Boeing 737

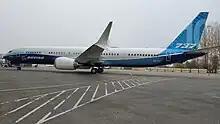
737 MAX 10 prototype during its roll-out ceremony.

The 737-500 was offered as a modern and direct replacement of the 737-200. It was launched in 1987 by Southwest Airlines, with an order for 20 aircraft, and it flew for the first time on June 30, 1989. A single prototype flew 375 hours for the certification process, and on February 28, 1990, Southwest Airlines received the first delivery.